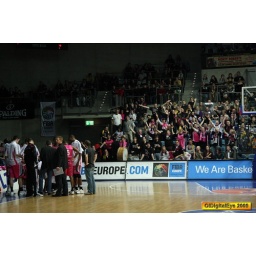
oldenburg ewe baskets vs bonn foto by OlDigitalEye 2009 01 31 7871_2